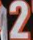
Number: 2